Oumarou Fadil

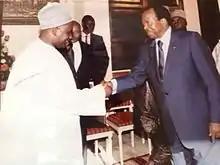
Son Excellence le Président du Cameroun Paul Biya et Oumarou Fadil

Mr. Oumarou Fadil is the brother of Senator Mohamadou Bayero Fadil, businessman and president of the Fadil Group.